Human (Stargate Universe)

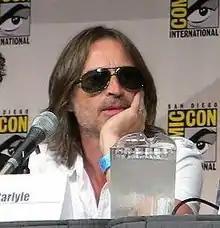
The episode's praise was mostly directed towards Robert Carlyle's performance, and his character's development.

The episode was initially viewed by 1.313 million live viewers in the United States, resulting in a 0.8 Household rating, a 0.4 among adults 18-49. Carl England of "Den of Geek" positively received the episode, due to being the first episode to centrally focus on Rush, citing "something I've wanted to happen since day one", and that much of Rush's history before the series wasn't disclosed. The episode was also praised for Carlyle's performance, and the endings of both story lines. However, England was critical with the scenes on the alien planet, stating "the scenes on the alien planet drag it down a little, as the lack of emotion held within do not play well against the heightened emotions of Dr Rush's storyline."